Yogi Supardi

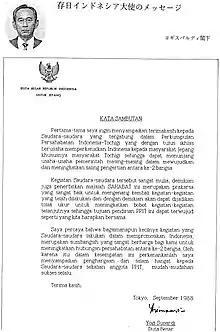
A letter written by Yogi during his tenure as ambassador.

On 21 January 1976, Yogi was made as the Assistant for Politics, Strategy and General Planning to the Commander-in-Chief of the Armed Forces. Yogi's new office was autonomous and ranked higher compared to all other assistants. In accordance to his regeneration plan, Yogi held a post called the Chief of the Administrative Staff inside the Department of Defense and Security in 1980. Yogi's new post coordinates the work of the Assistants for Personnel and Manpower Development; Logistics, Material Development, and Installations; Finance; and International Cooperation.